Revolutions of 1989

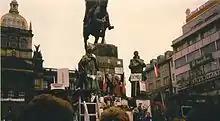
Protests beneath the monument in Wenceslas Square, in Prague

The border to Czechoslovakia was opened again on 1 November, and the Czechoslovak authorities soon let all East Germans travel directly to West Germany without further bureaucratic ado, thus lifting their part of the Iron Curtain on 3 November. On 4 November the authorities decided to authorize a demonstration in Berlin and were faced with the Alexanderplatz demonstration, where half a million citizens converged on the capital demanding freedom in the biggest protest the GDR ever witnessed.